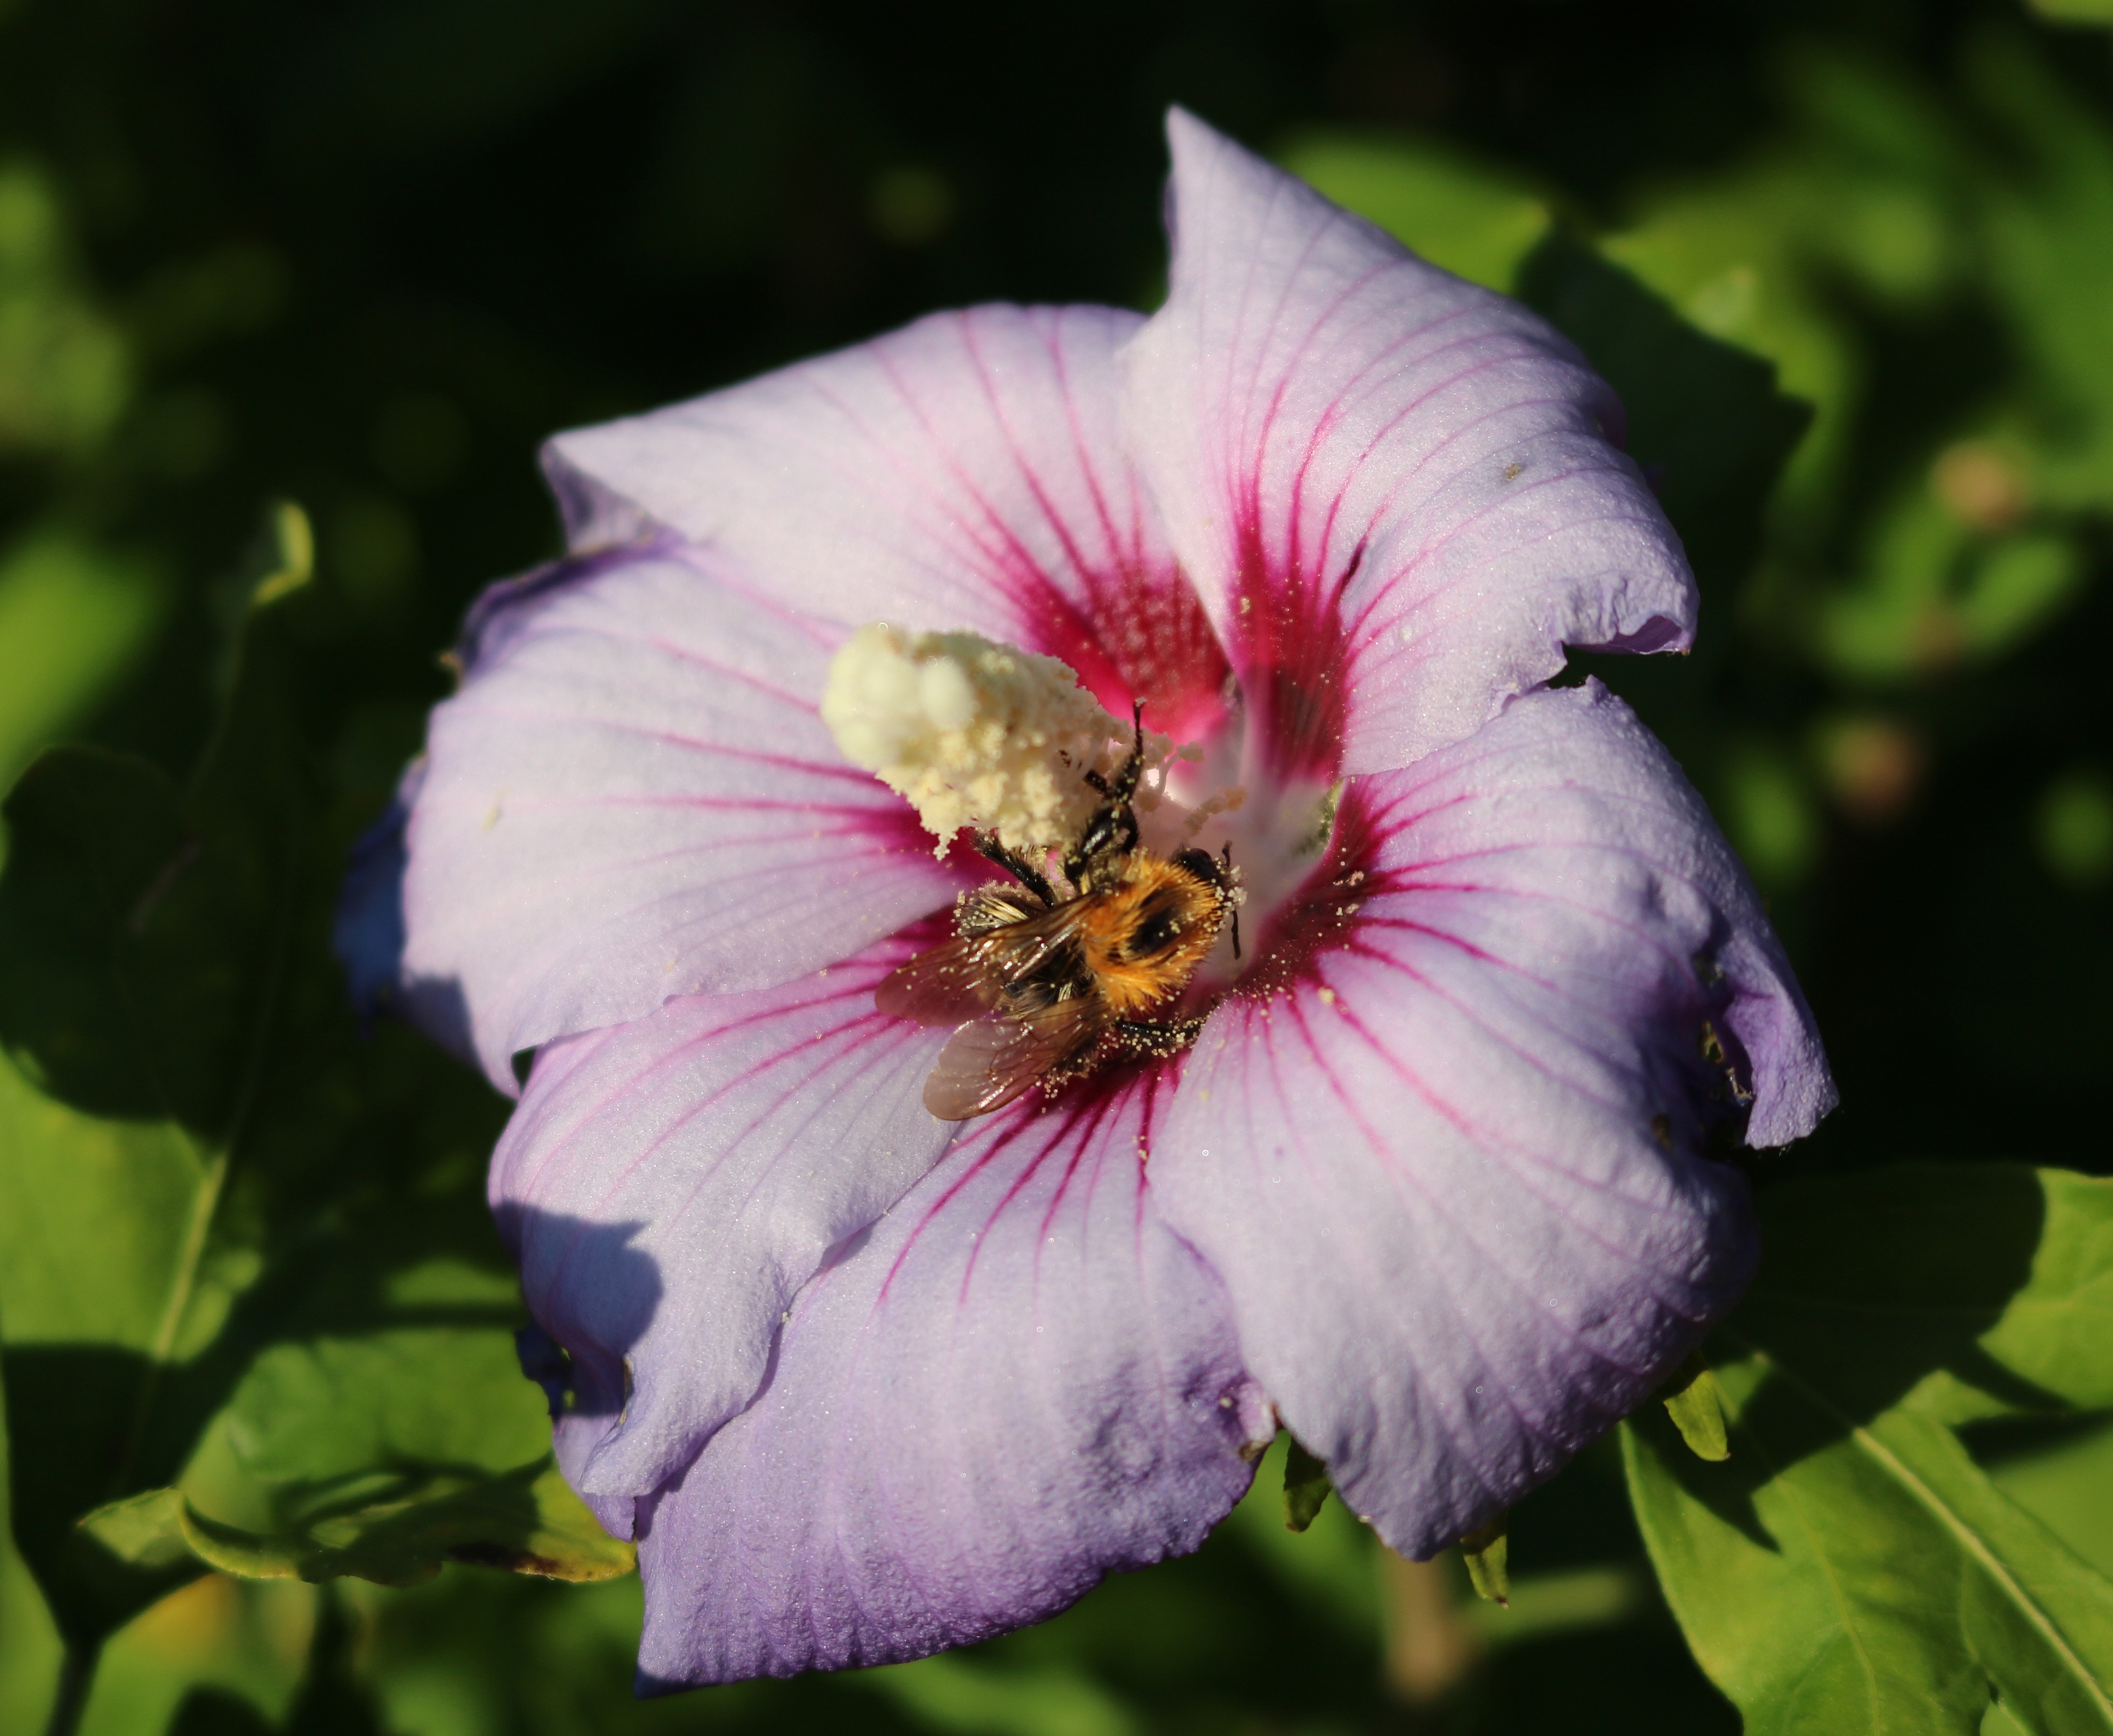
blossom, plant, flower, petal, pollen, botany, flora, wildflower, close up, pistil, bee, hibiscus, macro photography, flowering plant, hibiscus flower, land plant